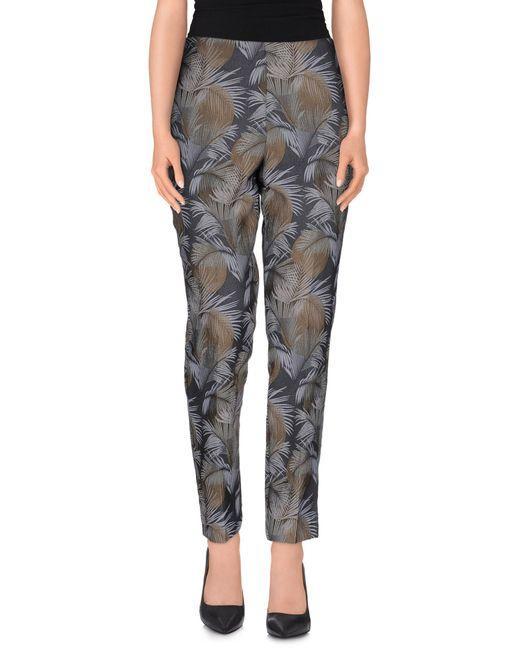
Damenhose aus Seide mit Blumenmuster in Schwarz und Grau